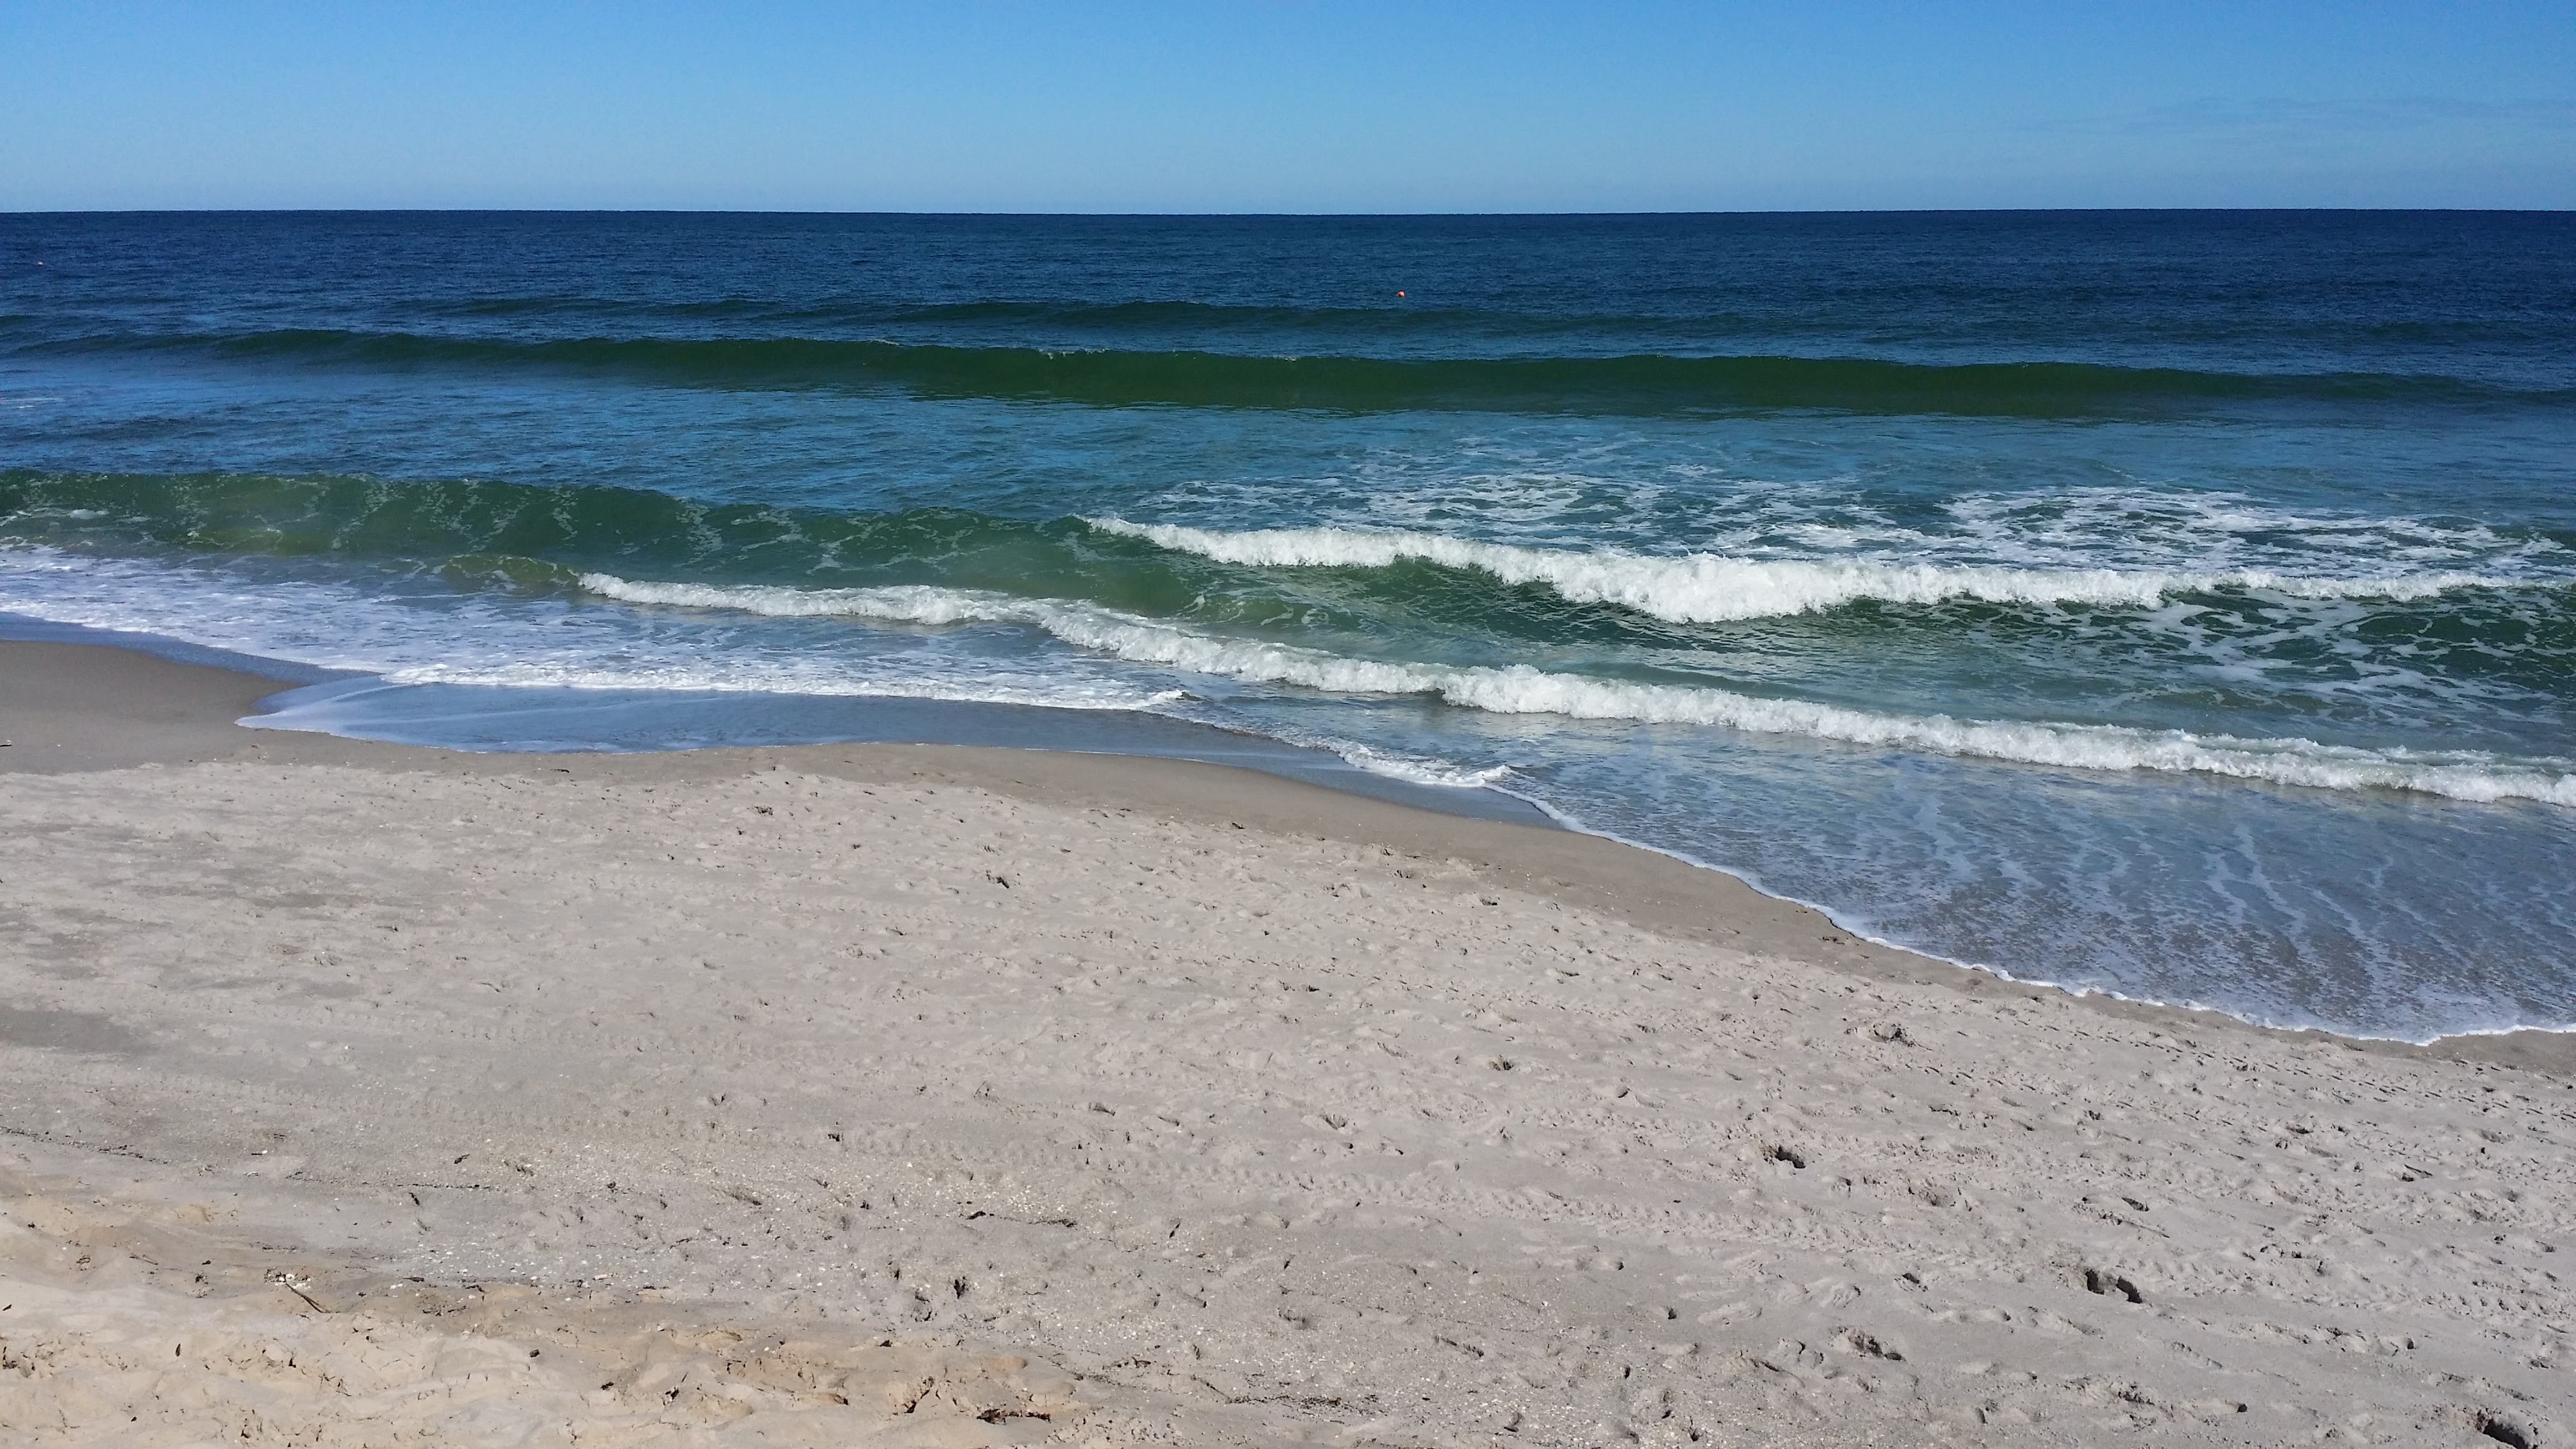
beach, sea, coast, water, nature, sand, ocean, horizon, sky, shore, wave, vacation, travel, scenic, tropical, america, bay, tourism, terrain, body of water, outdoors, places, florida, cape, preservation, wind wave